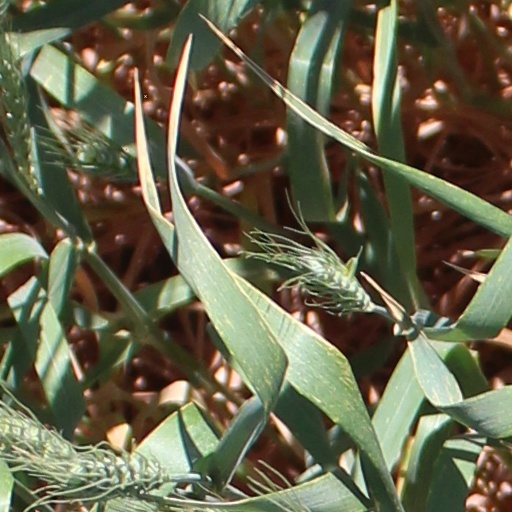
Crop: wheat